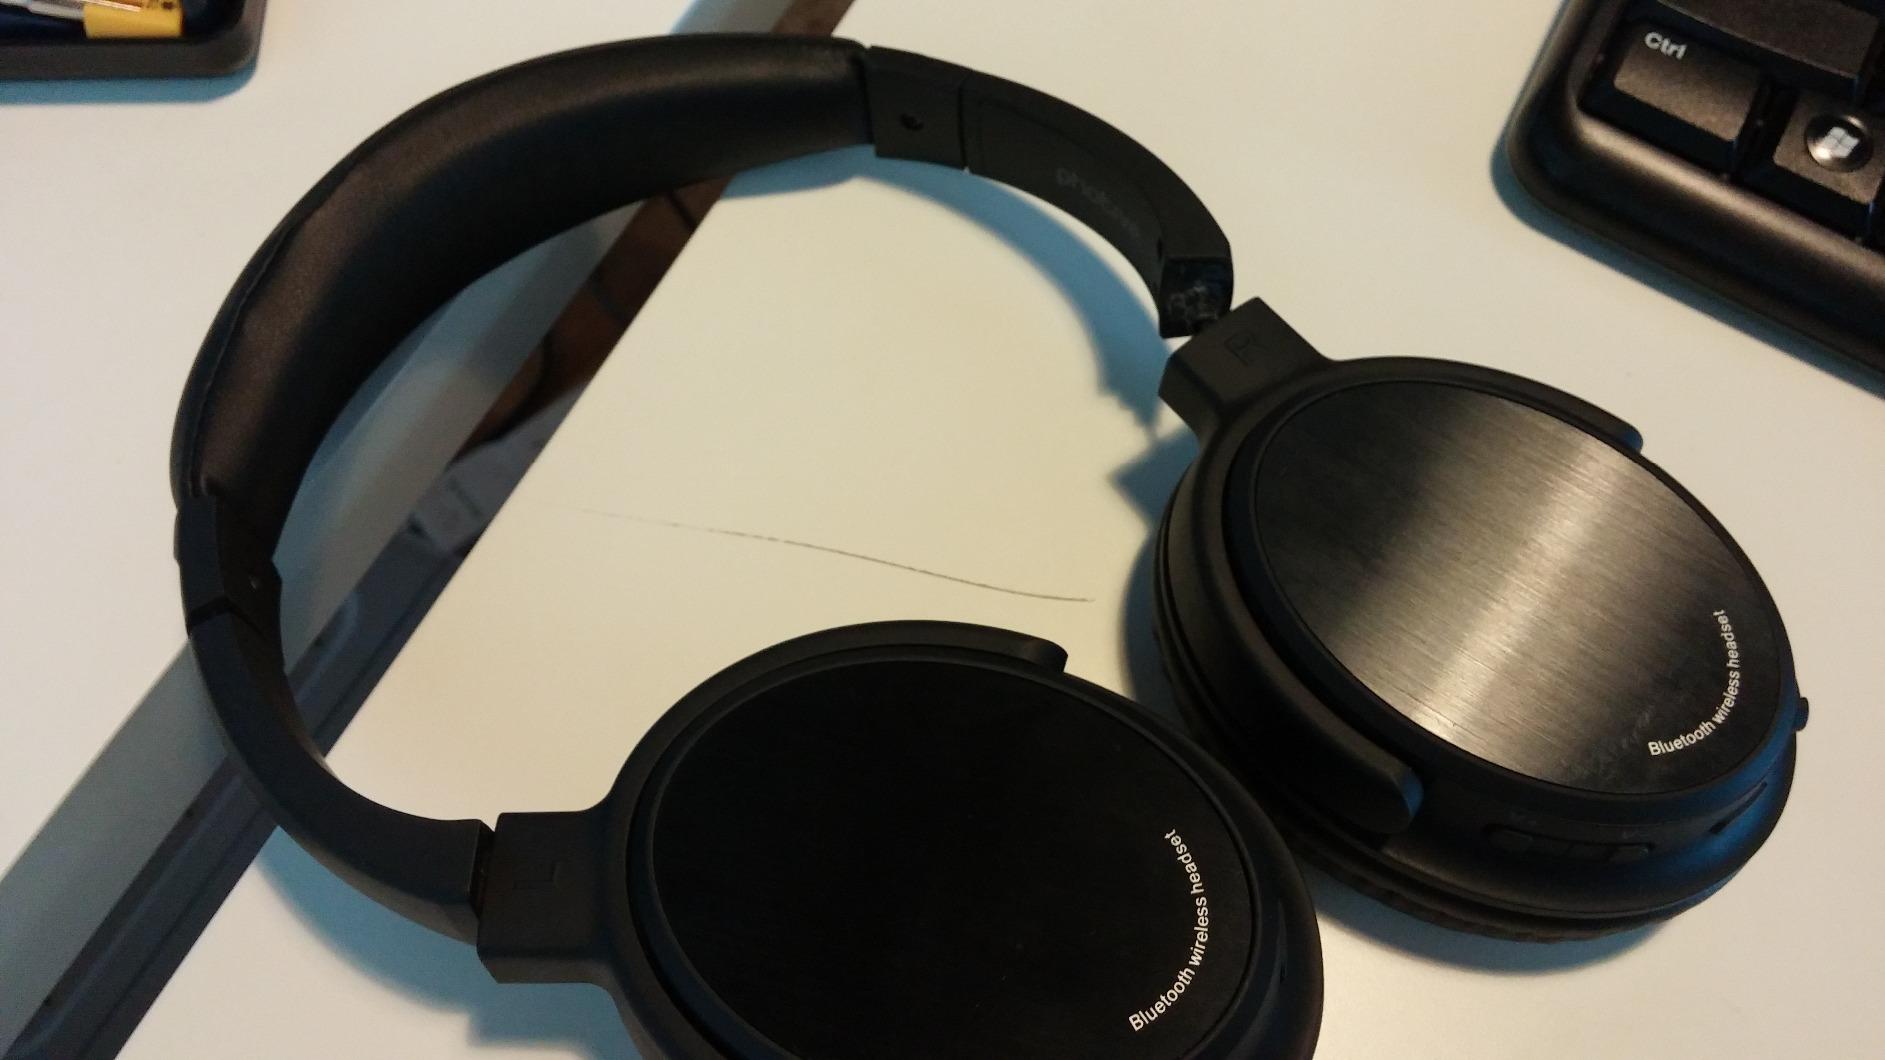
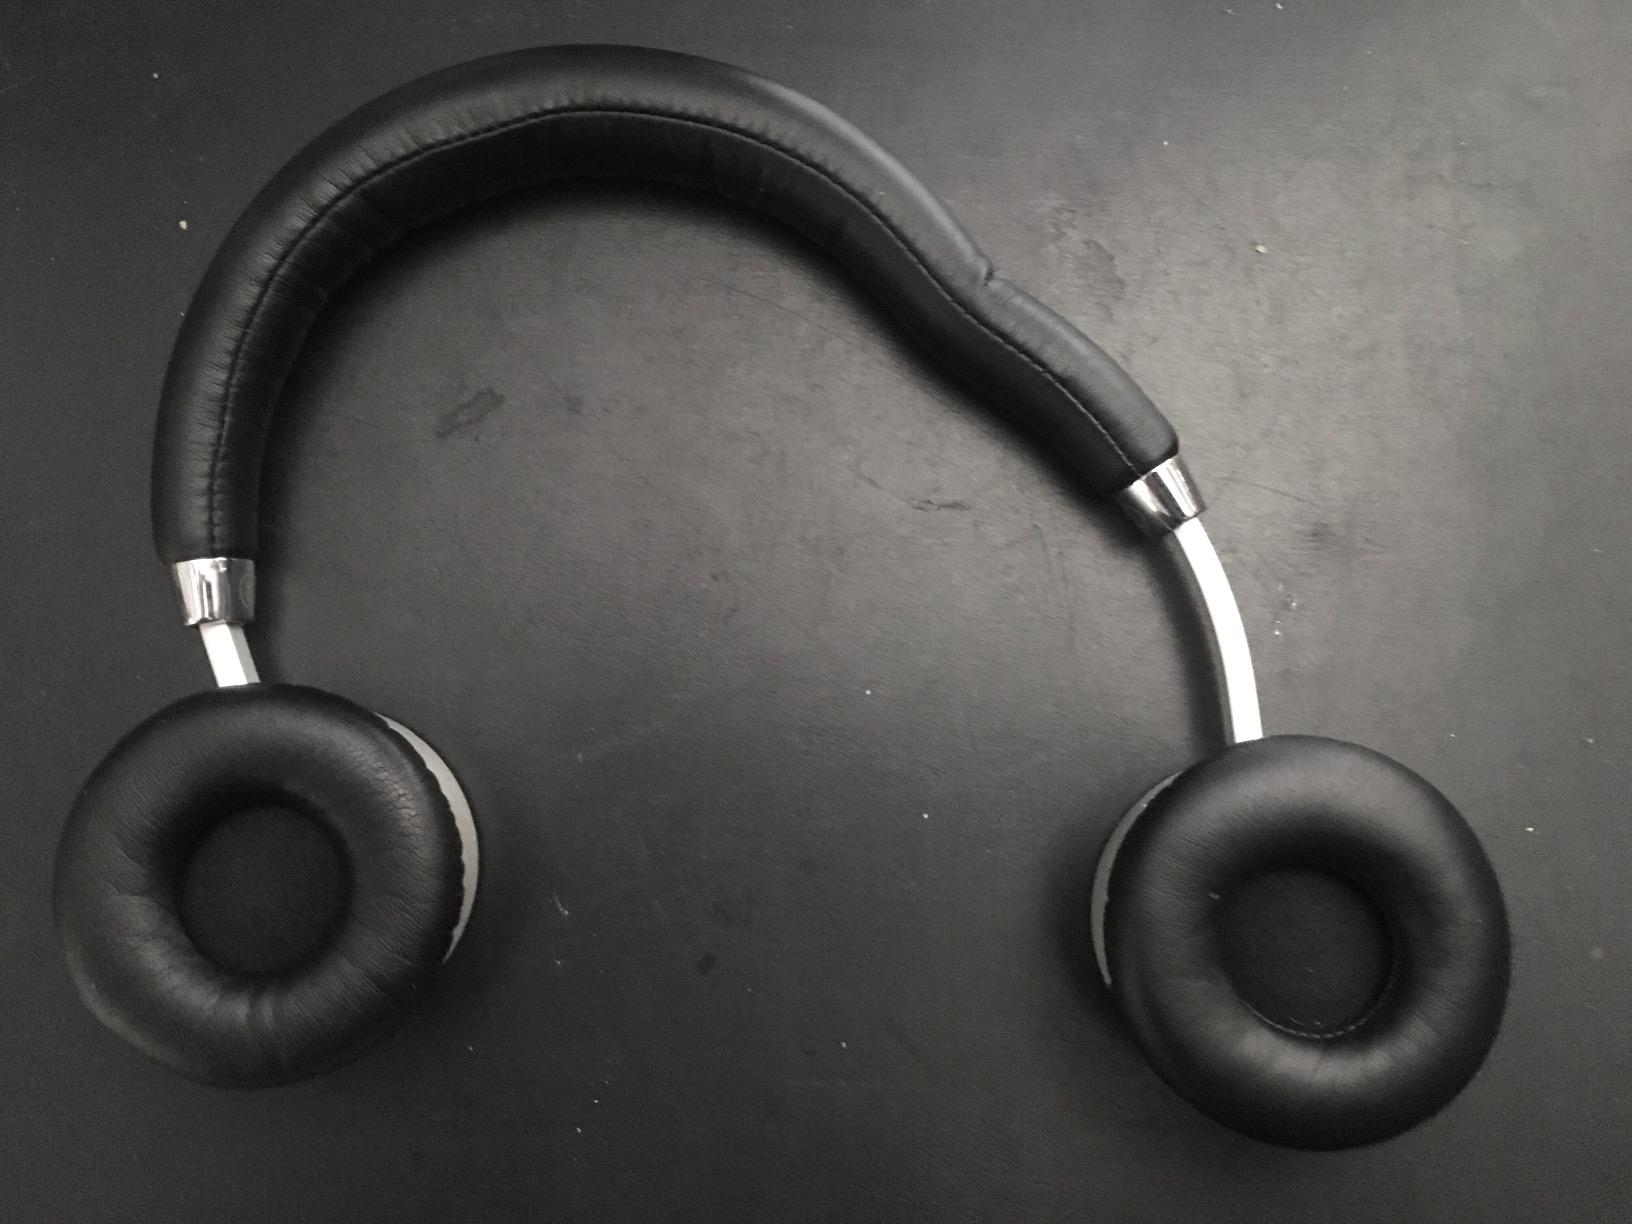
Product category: headphones
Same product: no